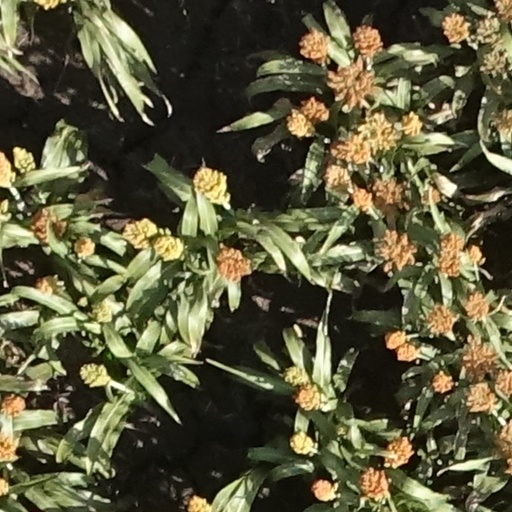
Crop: sorghum